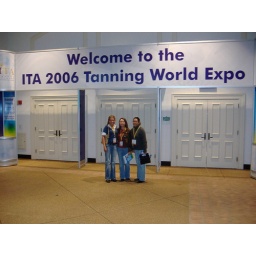
us girls in front of the expo sign